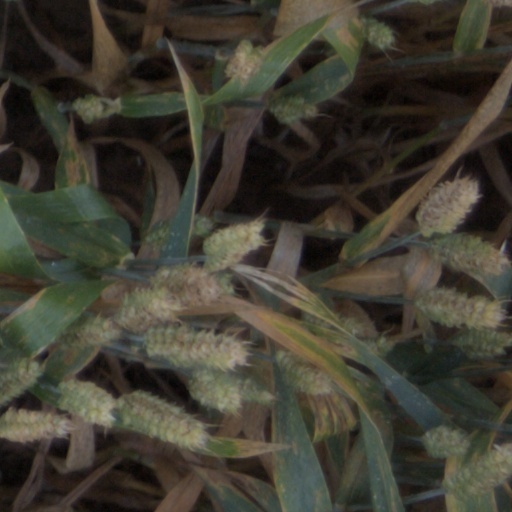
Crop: wheat